Meltham branch line

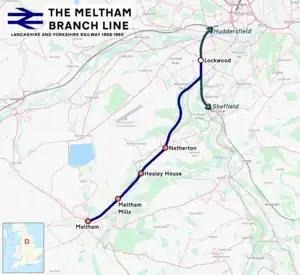
Route map

The Meltham branch line is a disused railway line that ran for from Lockwood to Meltham, in West Yorkshire, England. The line was single track for its entire length. Opening to goods in 1868 and to passengers on 5 July 1869, the last regular passenger service was on 21 May 1949. It closed completely on 3 April 1965.